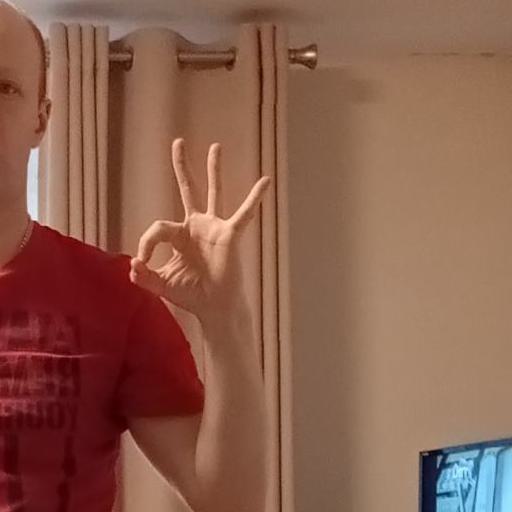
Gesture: ok